Describe the emotion expressed in this image:  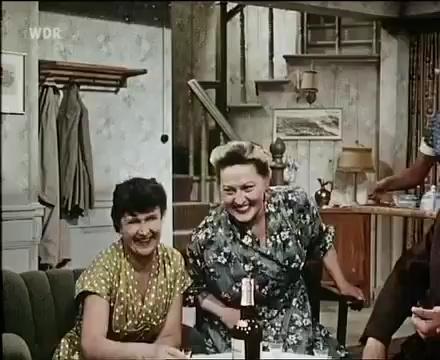
This person displays Fear, valence and arousal with high intensity.